Magkasangga 2000

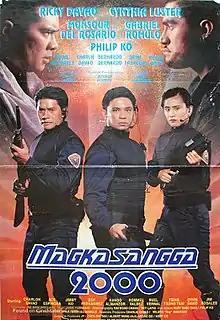

Magkasangga 2000 (International title: Ultracop 2000) is a 1993 action sci-fi film directed by Phillip Ko, Joe Mari Avellana and Johnny Wood. A Filipino-Hong Kong co-production, the film stars Ricky Davao, Cynthia Luster and Monsour del Rosario.